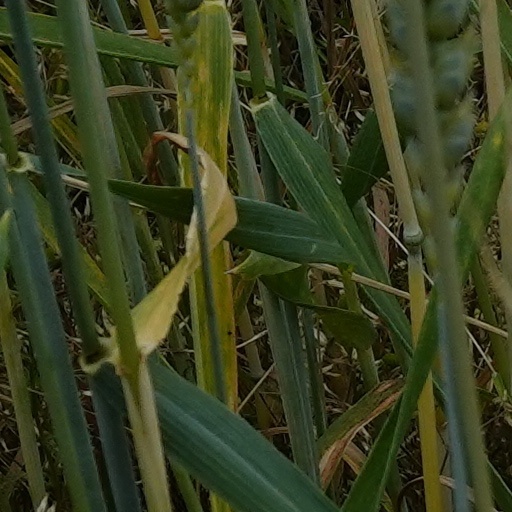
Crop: wheat